Battle of Sacile order of battle

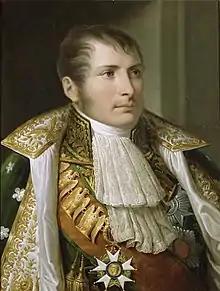
Eugène de Beauharnais

Army of Italy: Eugène de Beauharnais